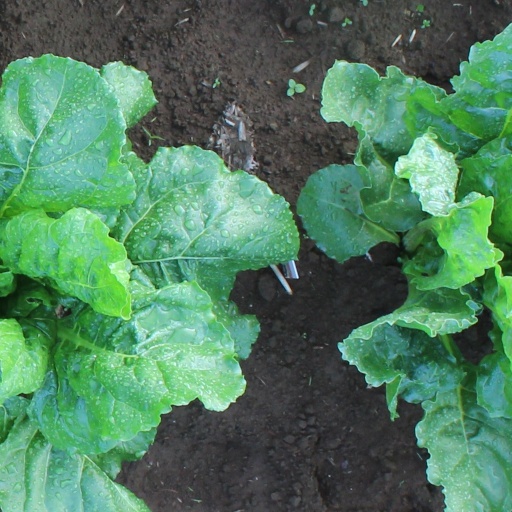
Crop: sugar beet